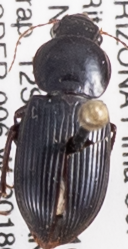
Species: Discoderus robustus
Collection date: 2018-09-12
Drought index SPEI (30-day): -0.39
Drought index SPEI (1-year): -1.69
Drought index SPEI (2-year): -1.45